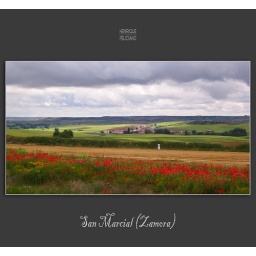
1500km in mountain bike # 4/09 - EXPLORE Apr 01, 2011 #403